Vladimir Kuchmiy

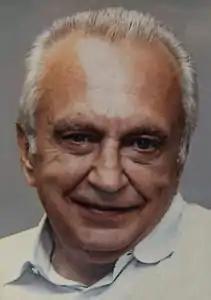

Vladimir Mikhailovich Kuchmiy (May 31, 1948 – 21 March 2009) was the founder and chief editor (from 1991 to 2009) of the Russian newspaper "Sport Express".